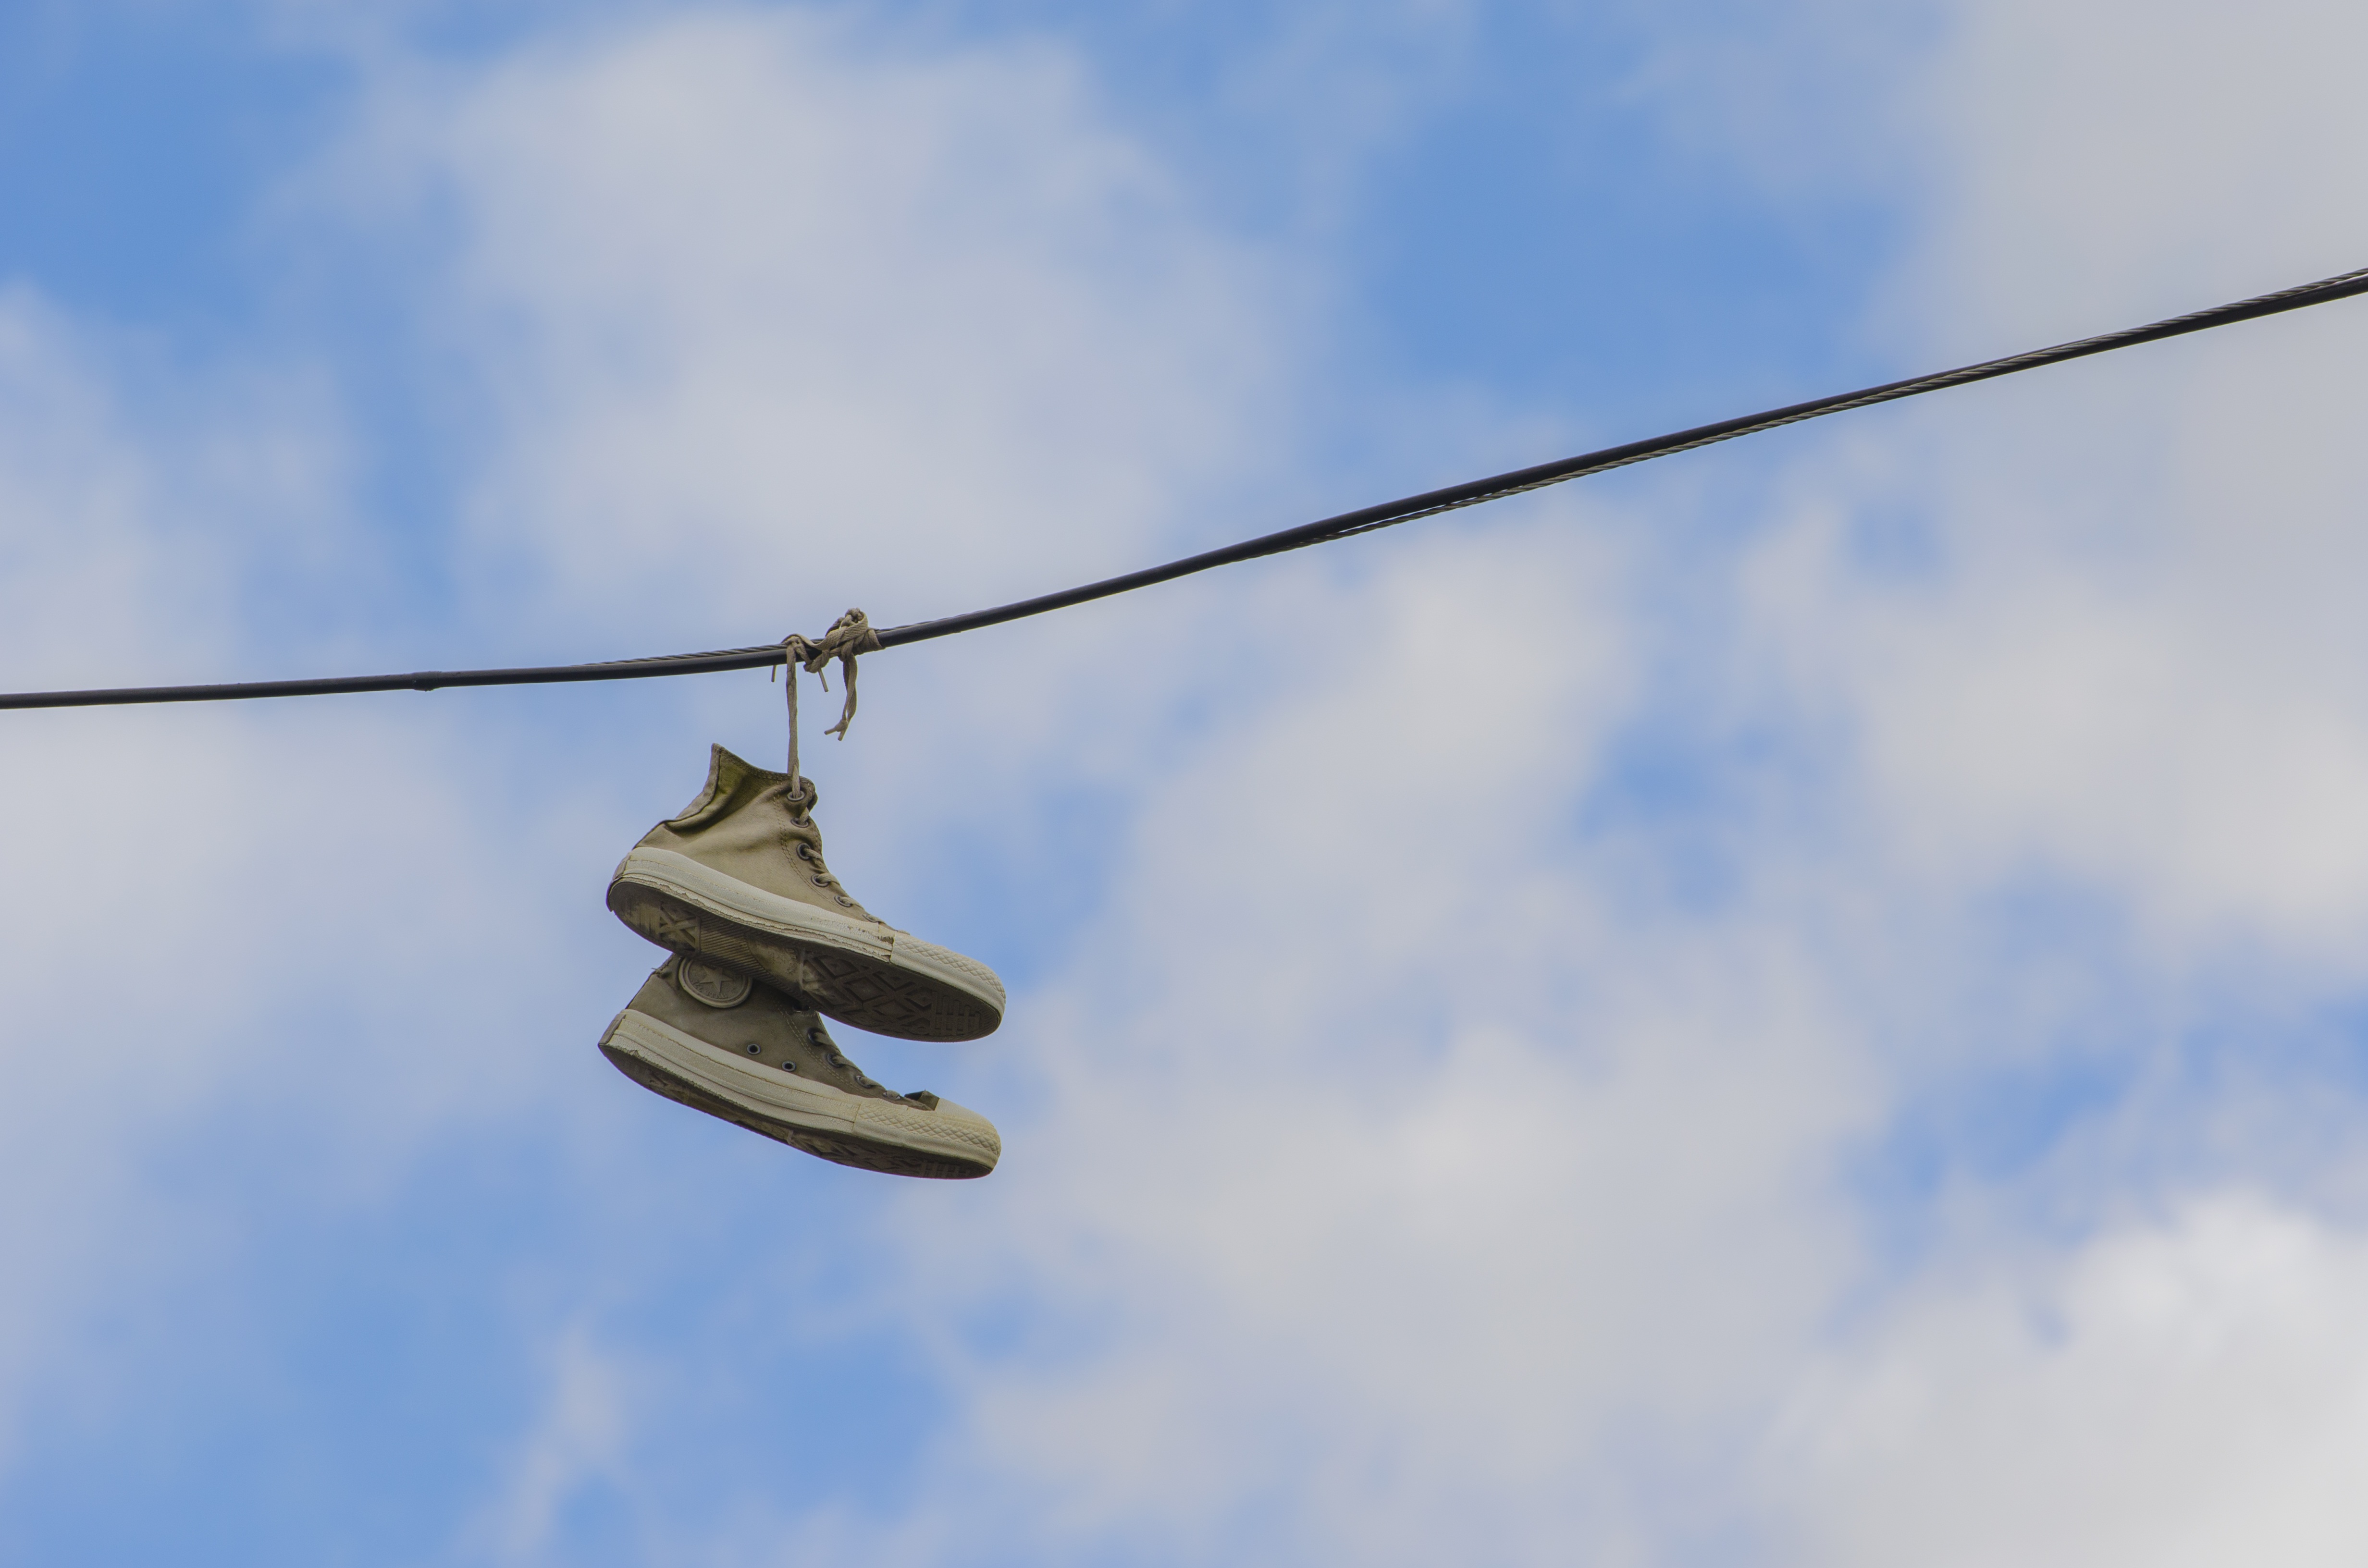
wing, sky, wind, aircraft, vehicle, aviation, mast, flight, blue, helicopter, lighting, clouds, boots, converse, power cable, telephone wire, phone cord, s k lanka, atmosphere of earth